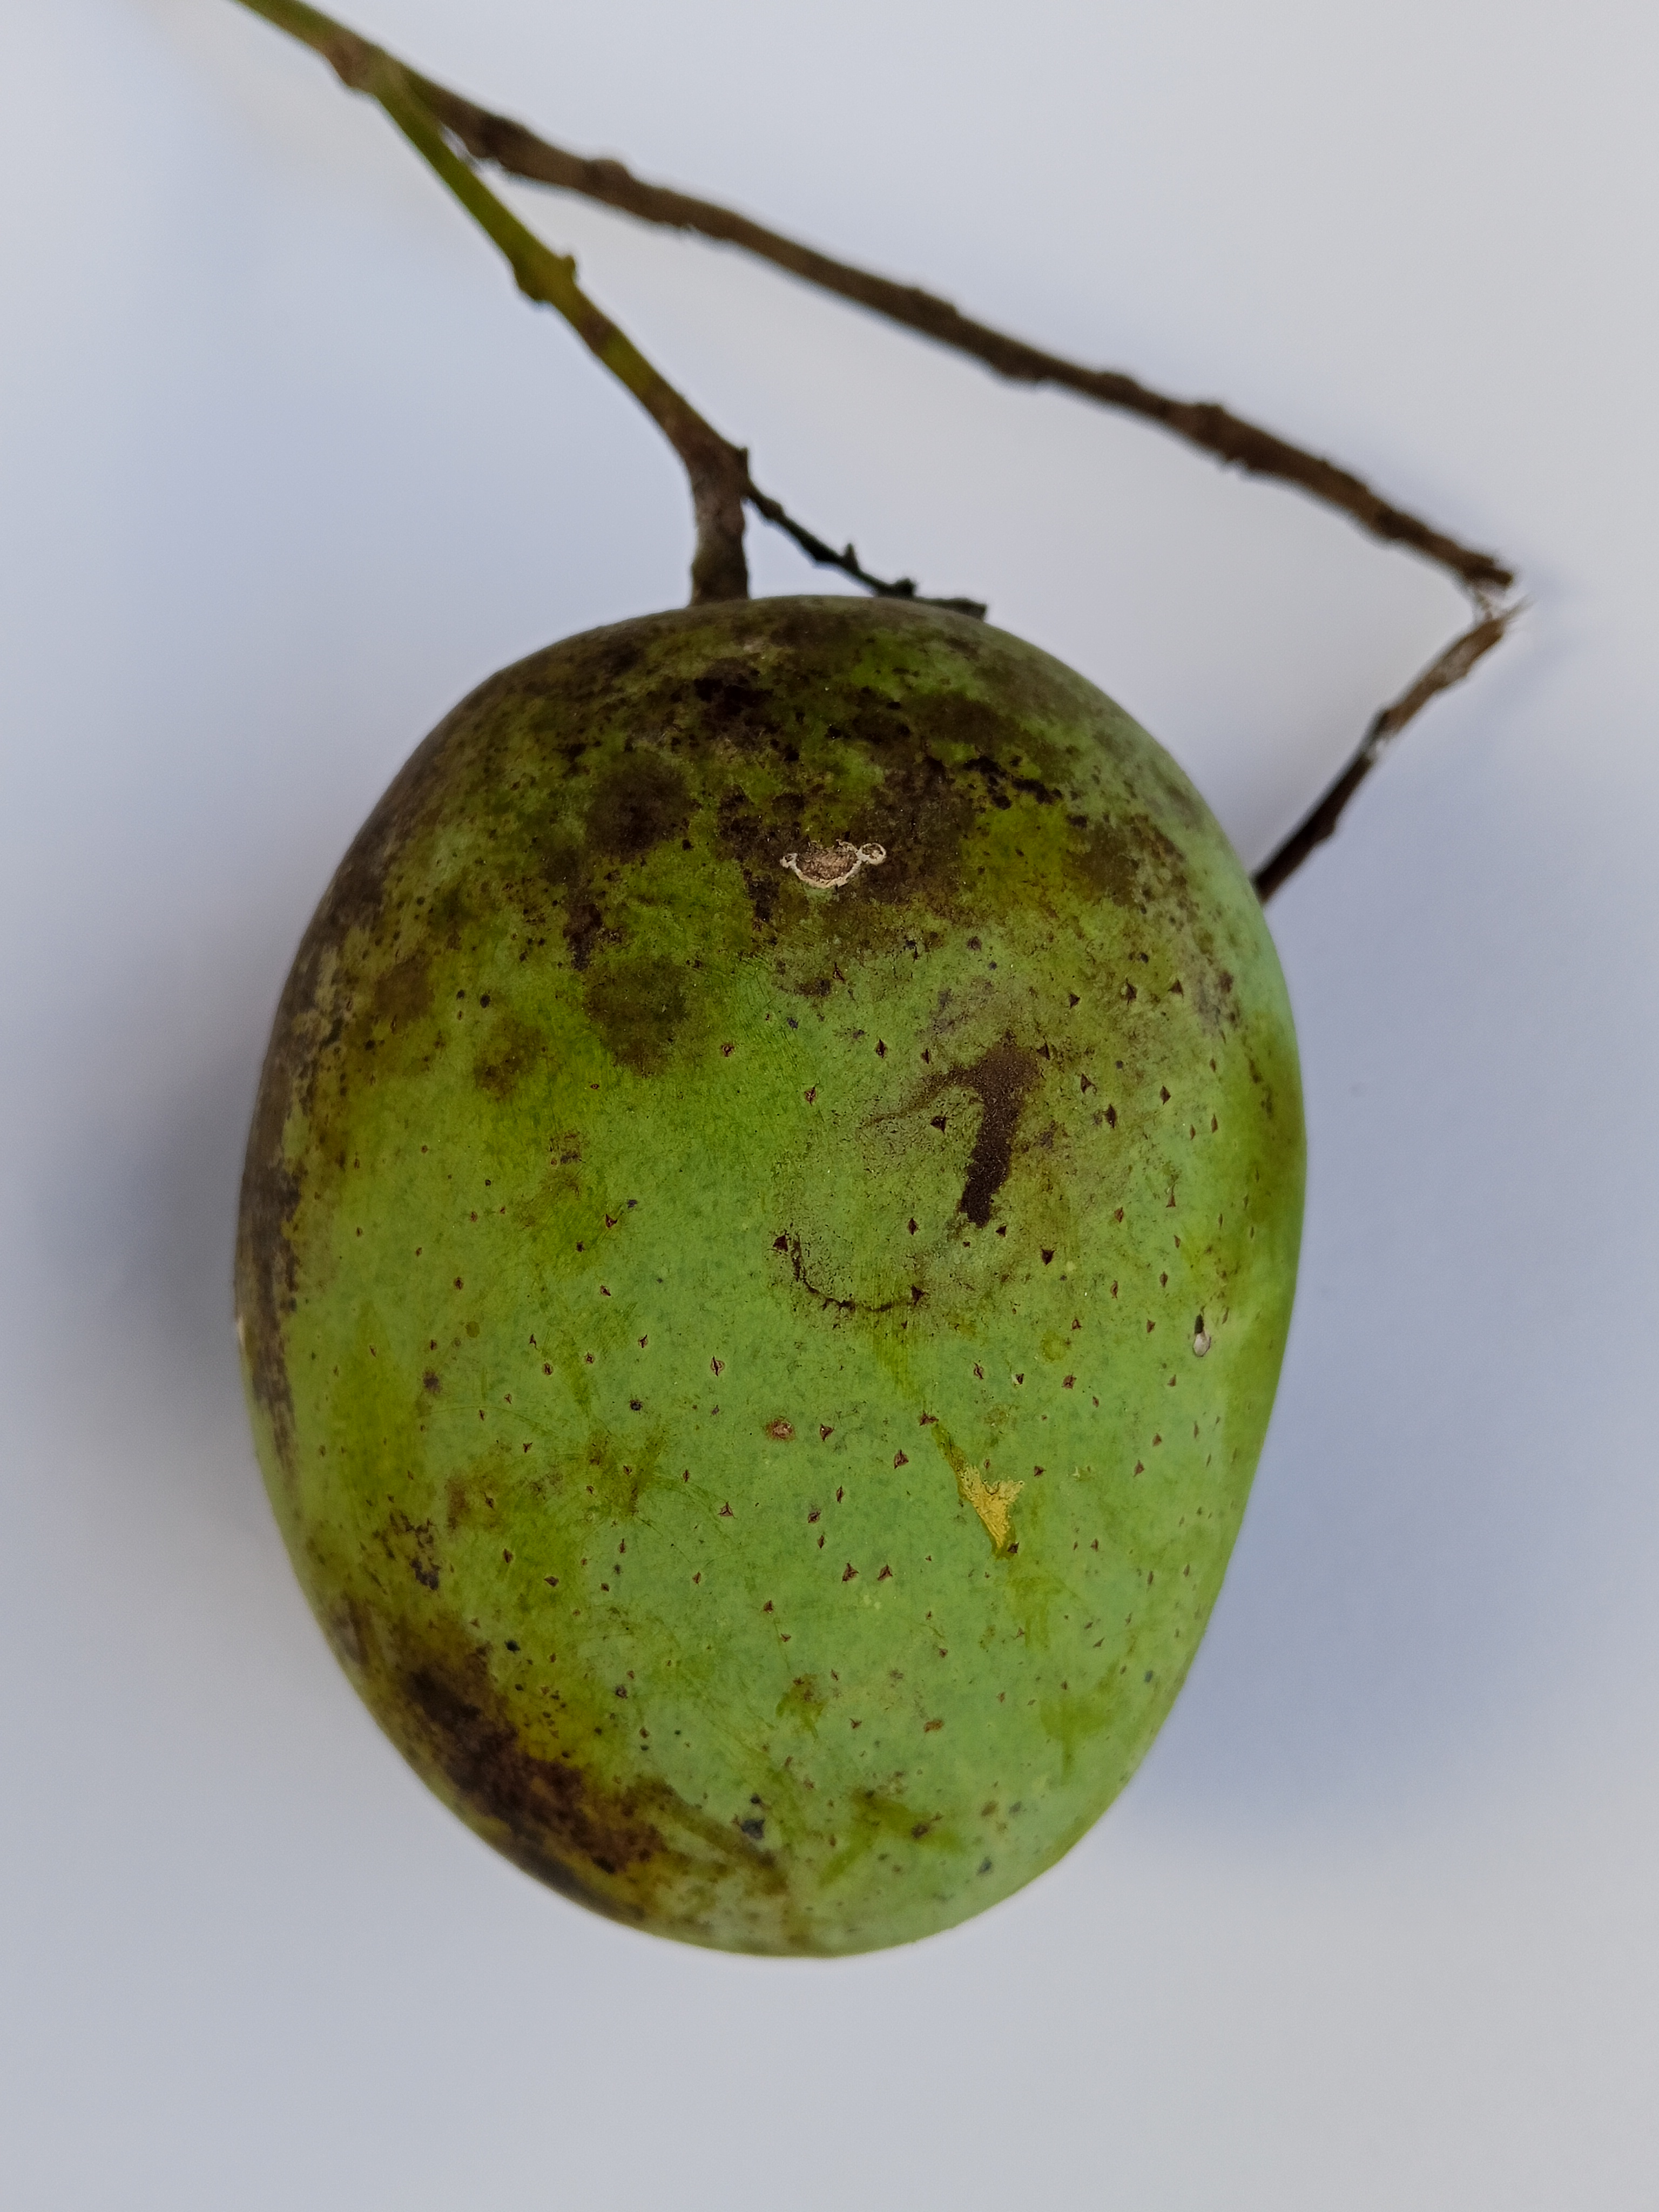
Mango variety: Langra